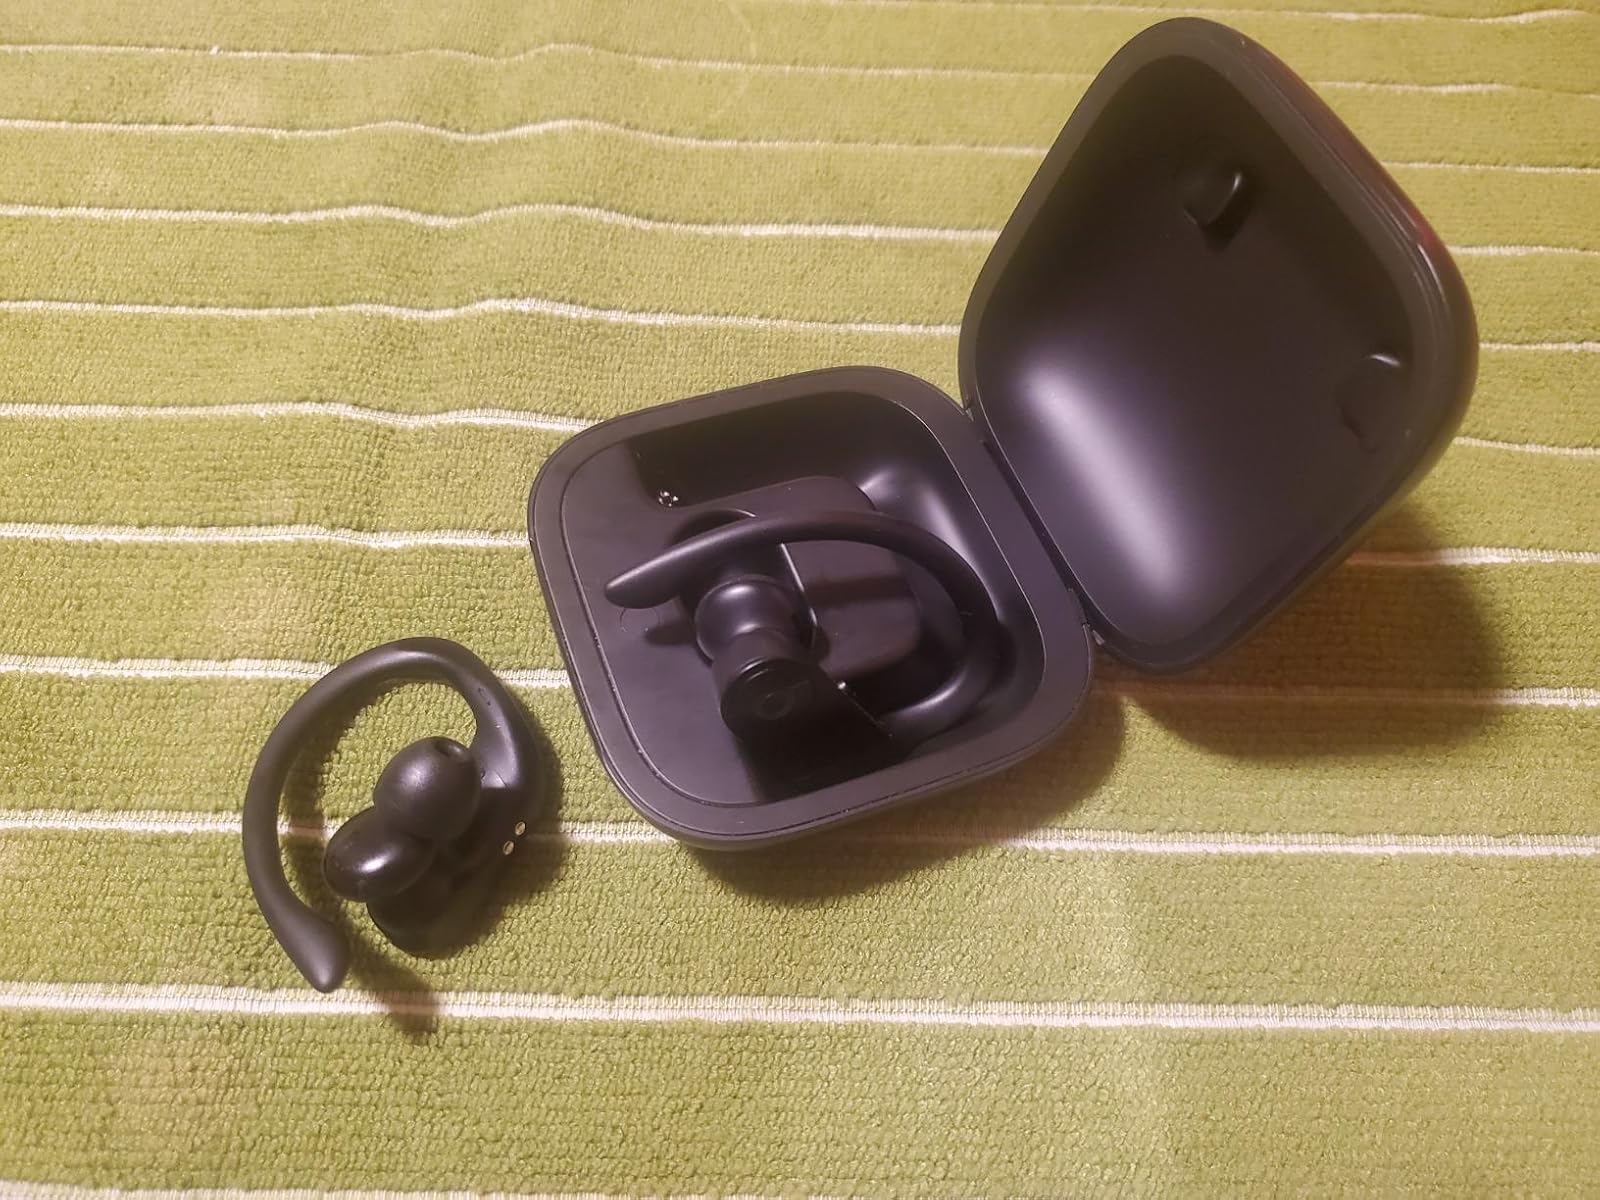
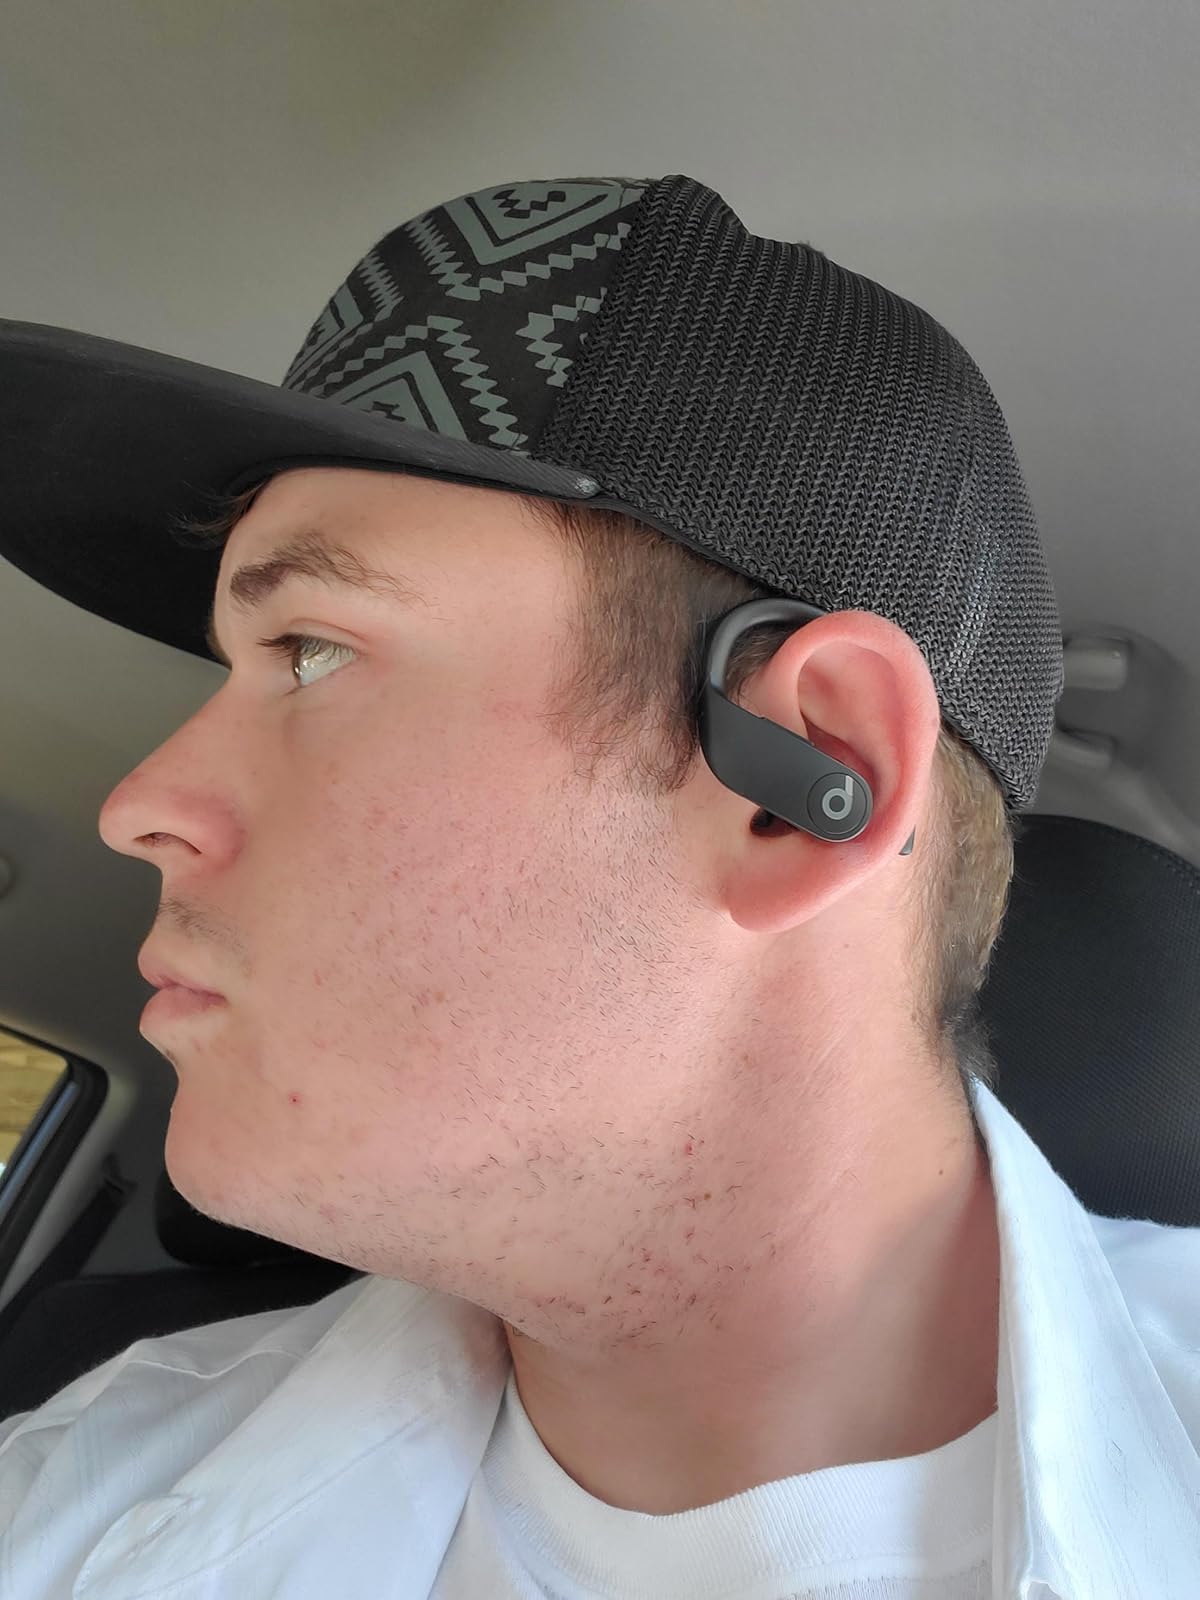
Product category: earbuds
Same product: yes